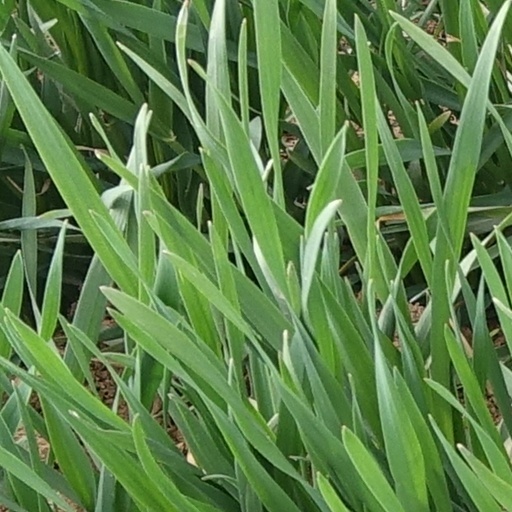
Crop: wheat